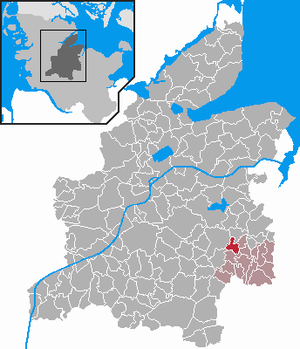
Sören est une municipalité allemande située dans le land du Schleswig-Holstein et dans l'arrondissement de Rendsburg-Eckernförde. En 2015, sa population est de 185 habitants.